Lamentation of Christ

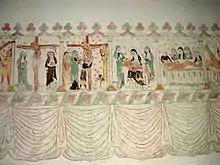
Medieval wall painting showing the sequence of Crucifixion, Deposition, Lamentation/Pietà, Anointing, with part of an Entombment or Resurrection on the extreme right

As the depiction of the Passion of Christ increased in complexity towards the end of the first millennium, a number of scenes were developed covering the period between the death of Jesus on the Cross and his being placed in his tomb. The accounts in the Canonical Gospels concentrate on the roles of Joseph of Arimathea and Nicodemus, but specifically mention Mary and Mary Magdalene as present. Scenes showing Joseph negotiating with Pontius Pilate for permission to take Christ's body are rare in art.